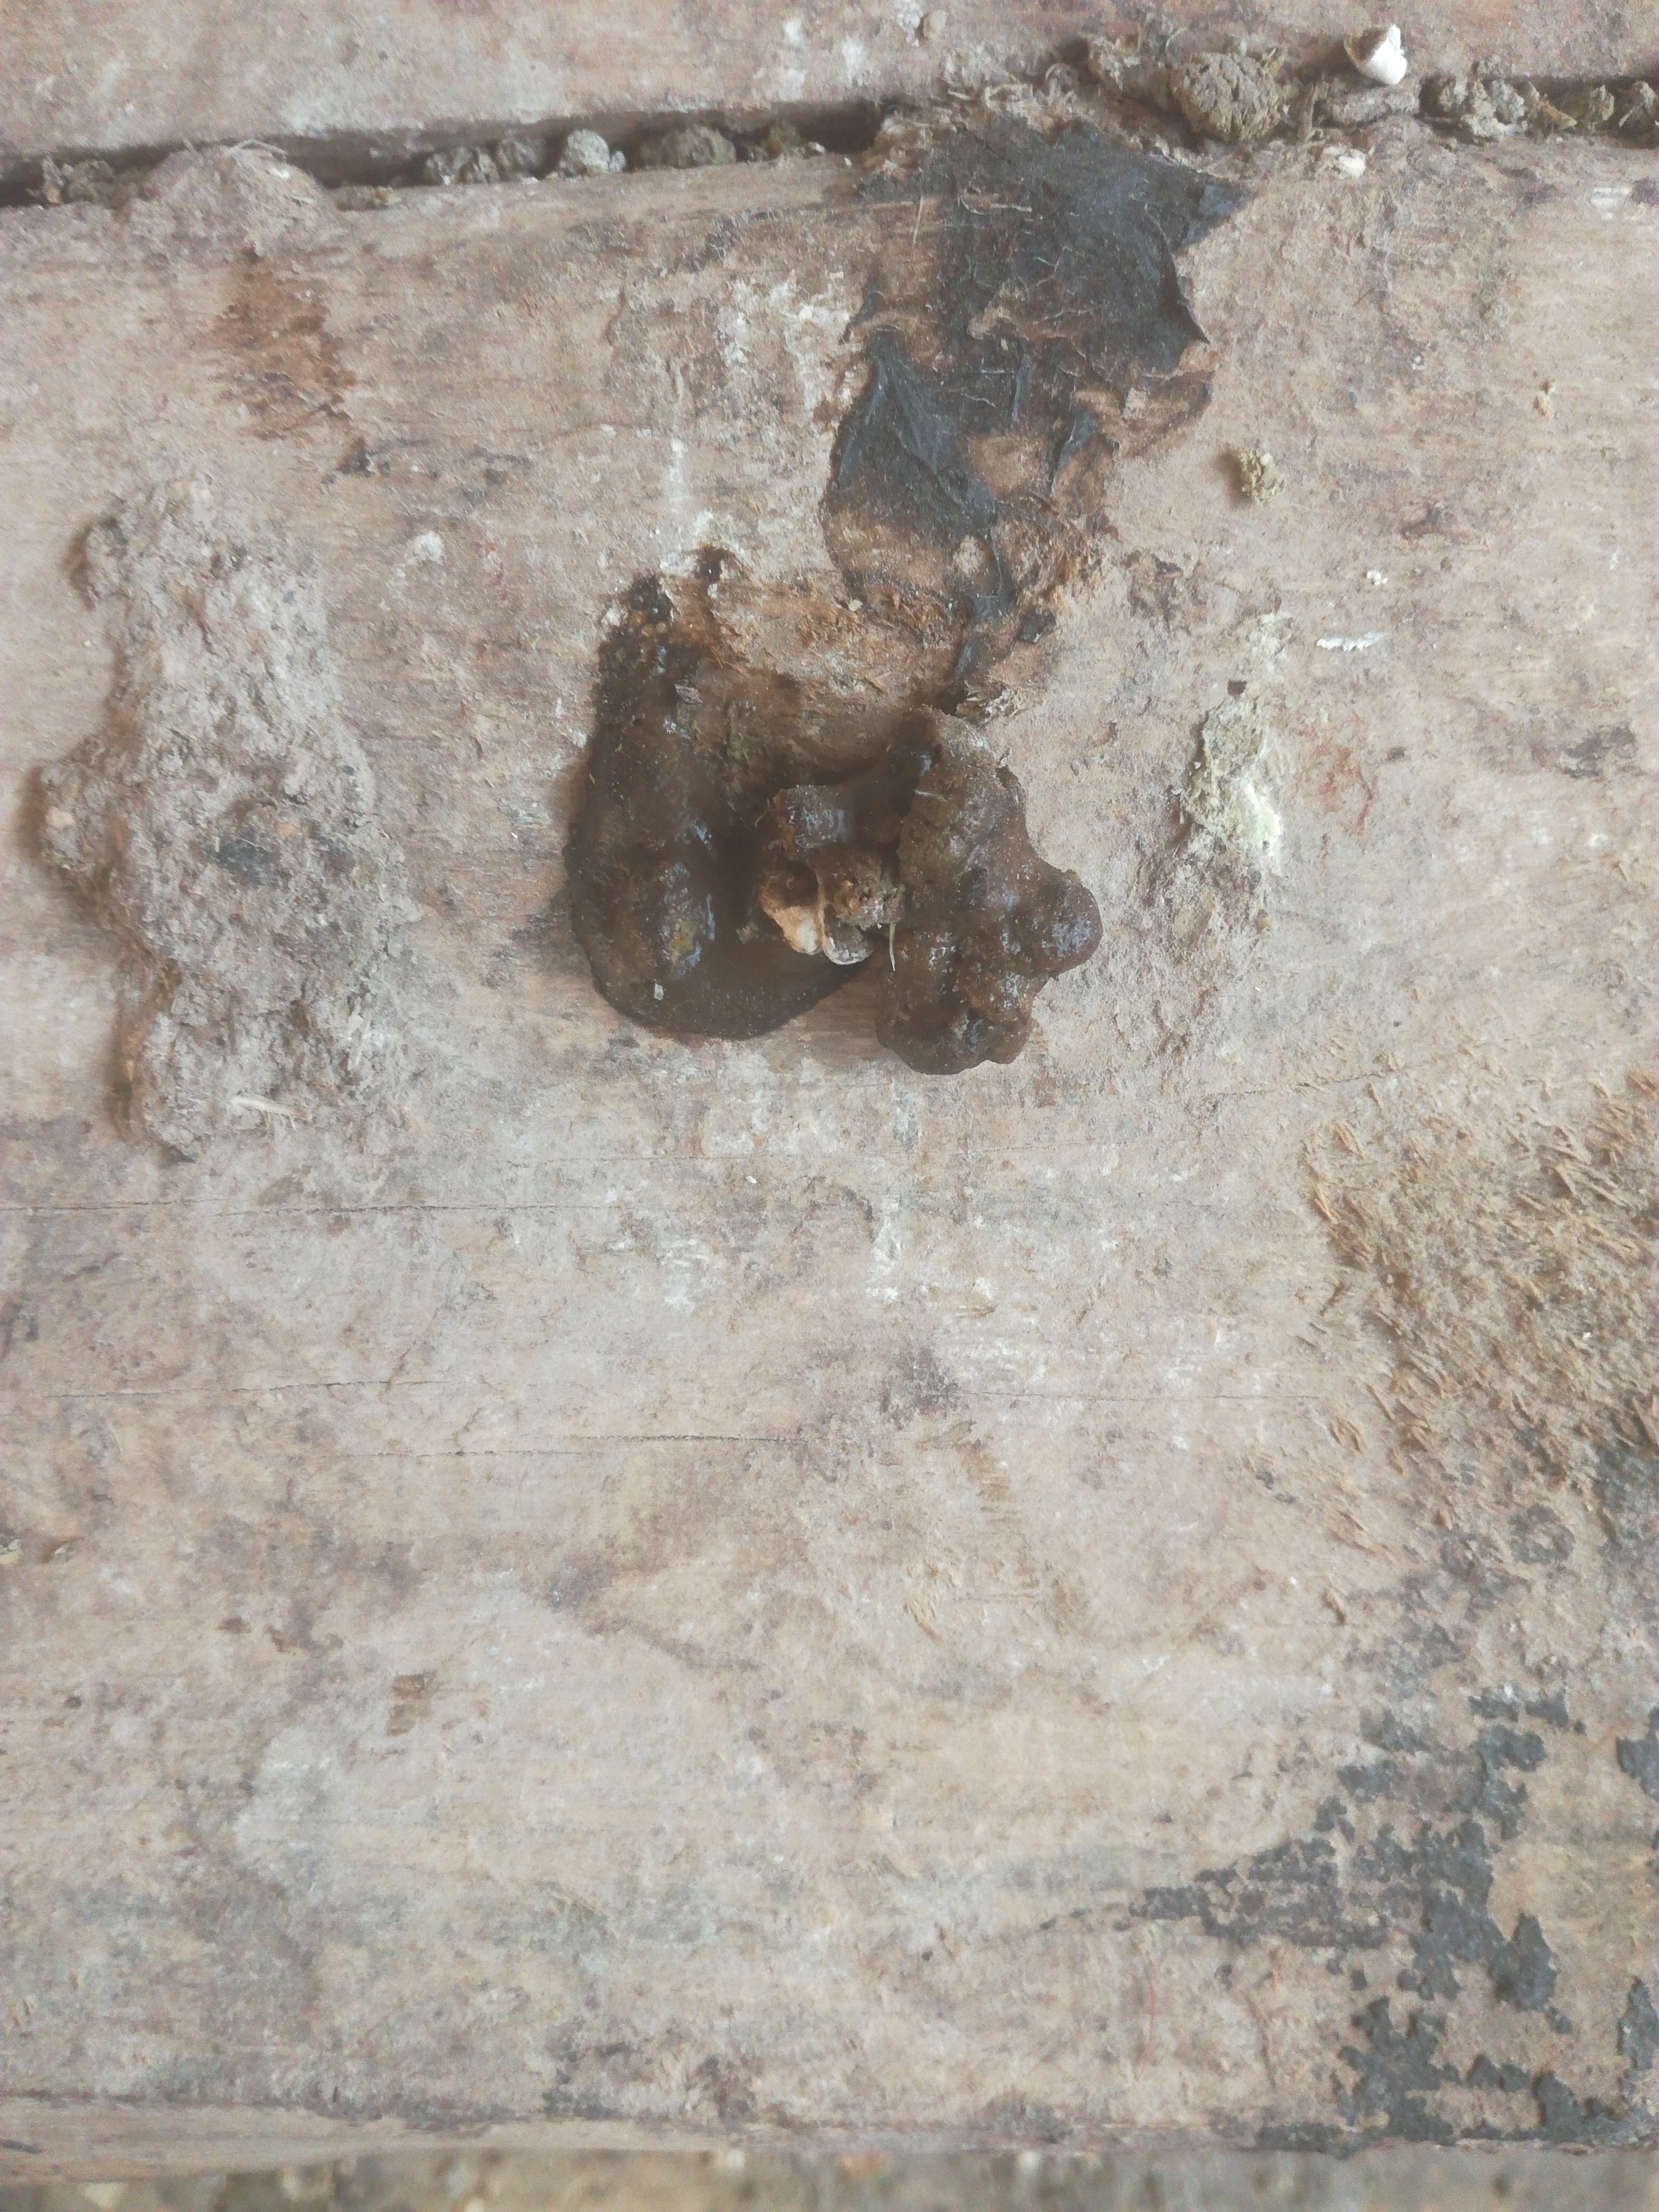
PCR-confirmed diagnosis: Healthy